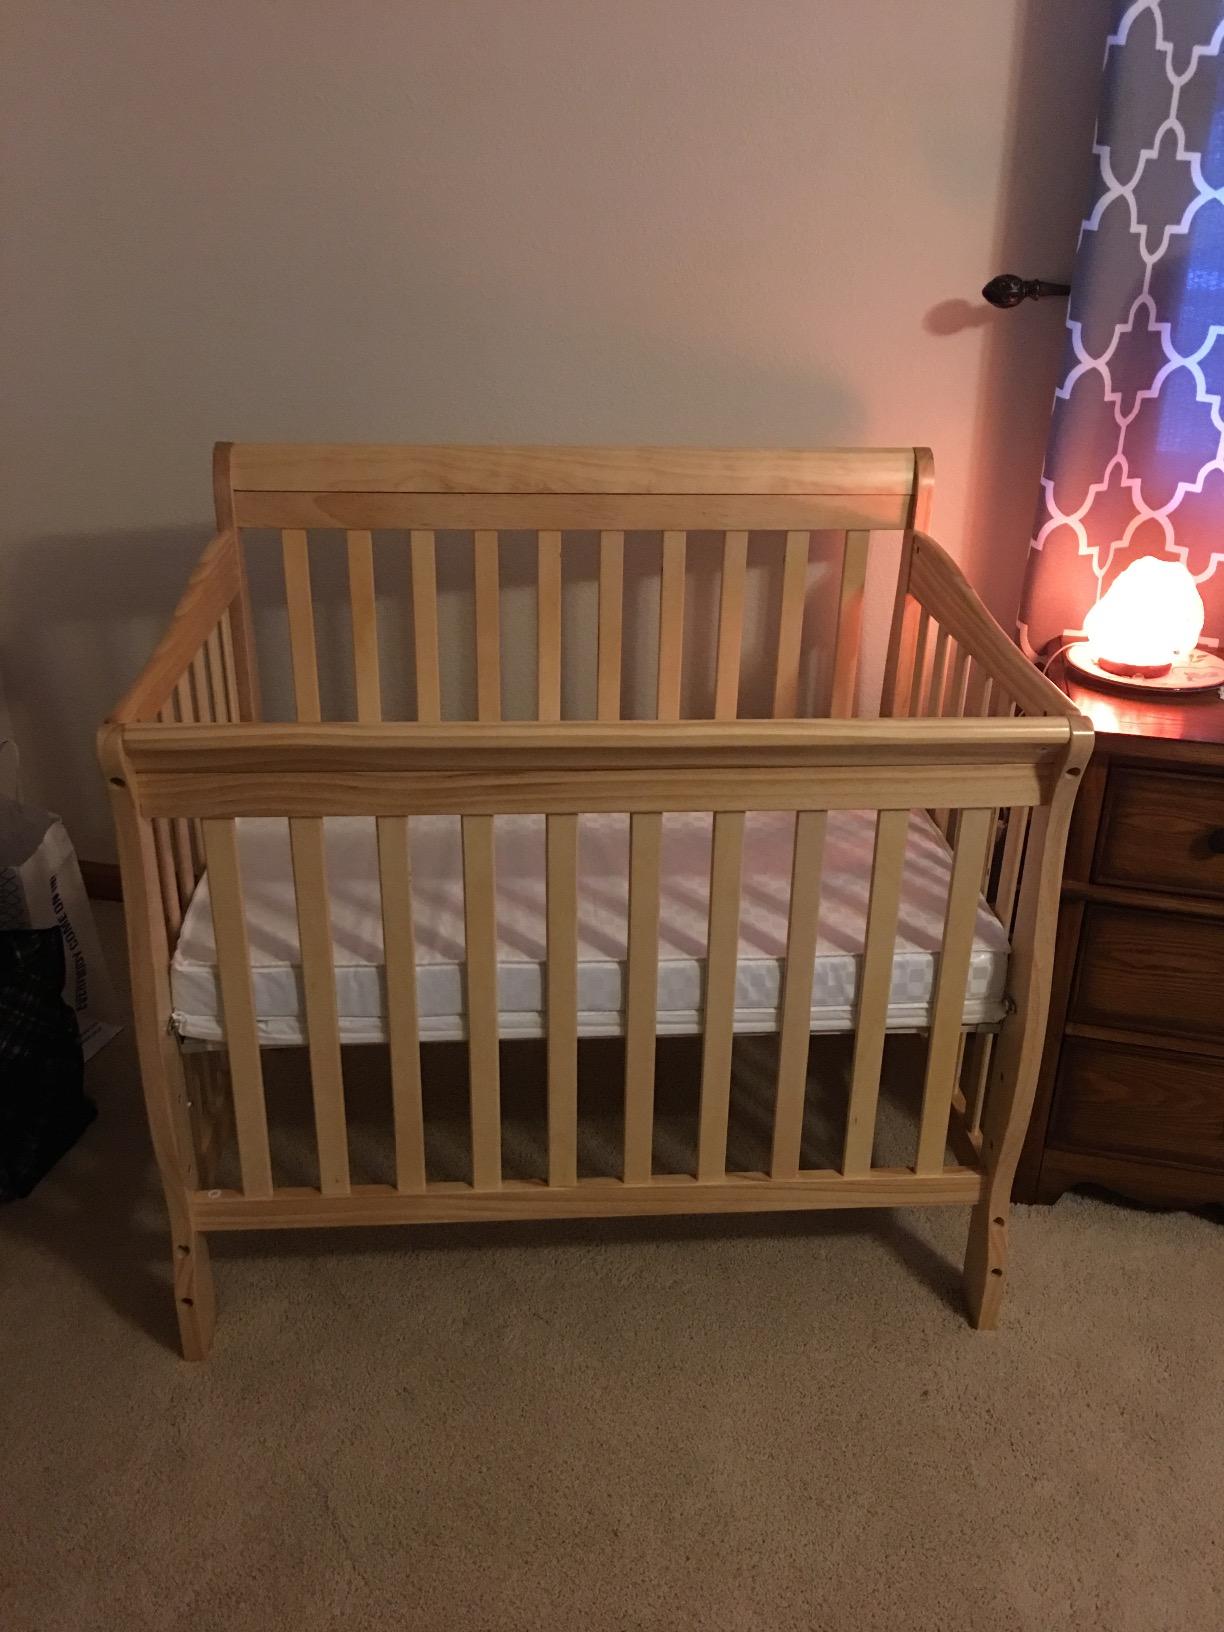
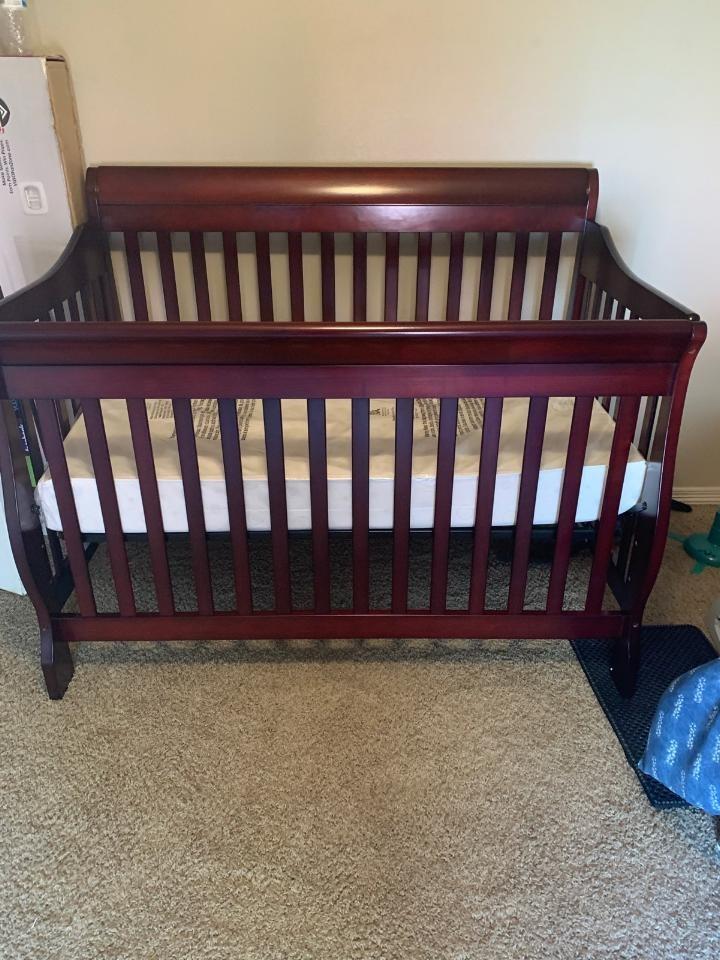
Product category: products_crib
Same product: no